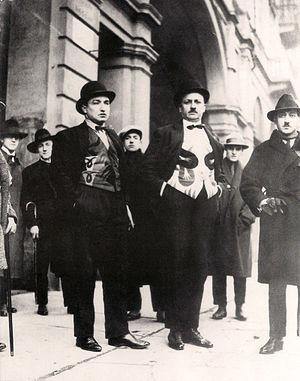
Photographie de 1924 à Turin, représentant les futuristes
L'Aéropeinture est une déclinaison picturale du futurisme, appelée « second futurisme », qui s'affirme dans les années suivant la Première Guerre mondiale. Comme expression du mythe de la machine et du modernisme caractéristiques du mouvement de Filippo Tommaso Marinetti, l'aéropeinture manifeste l'enthousiasme pour l'aéronautique, le dynamisme et la vitesse de l'avion.